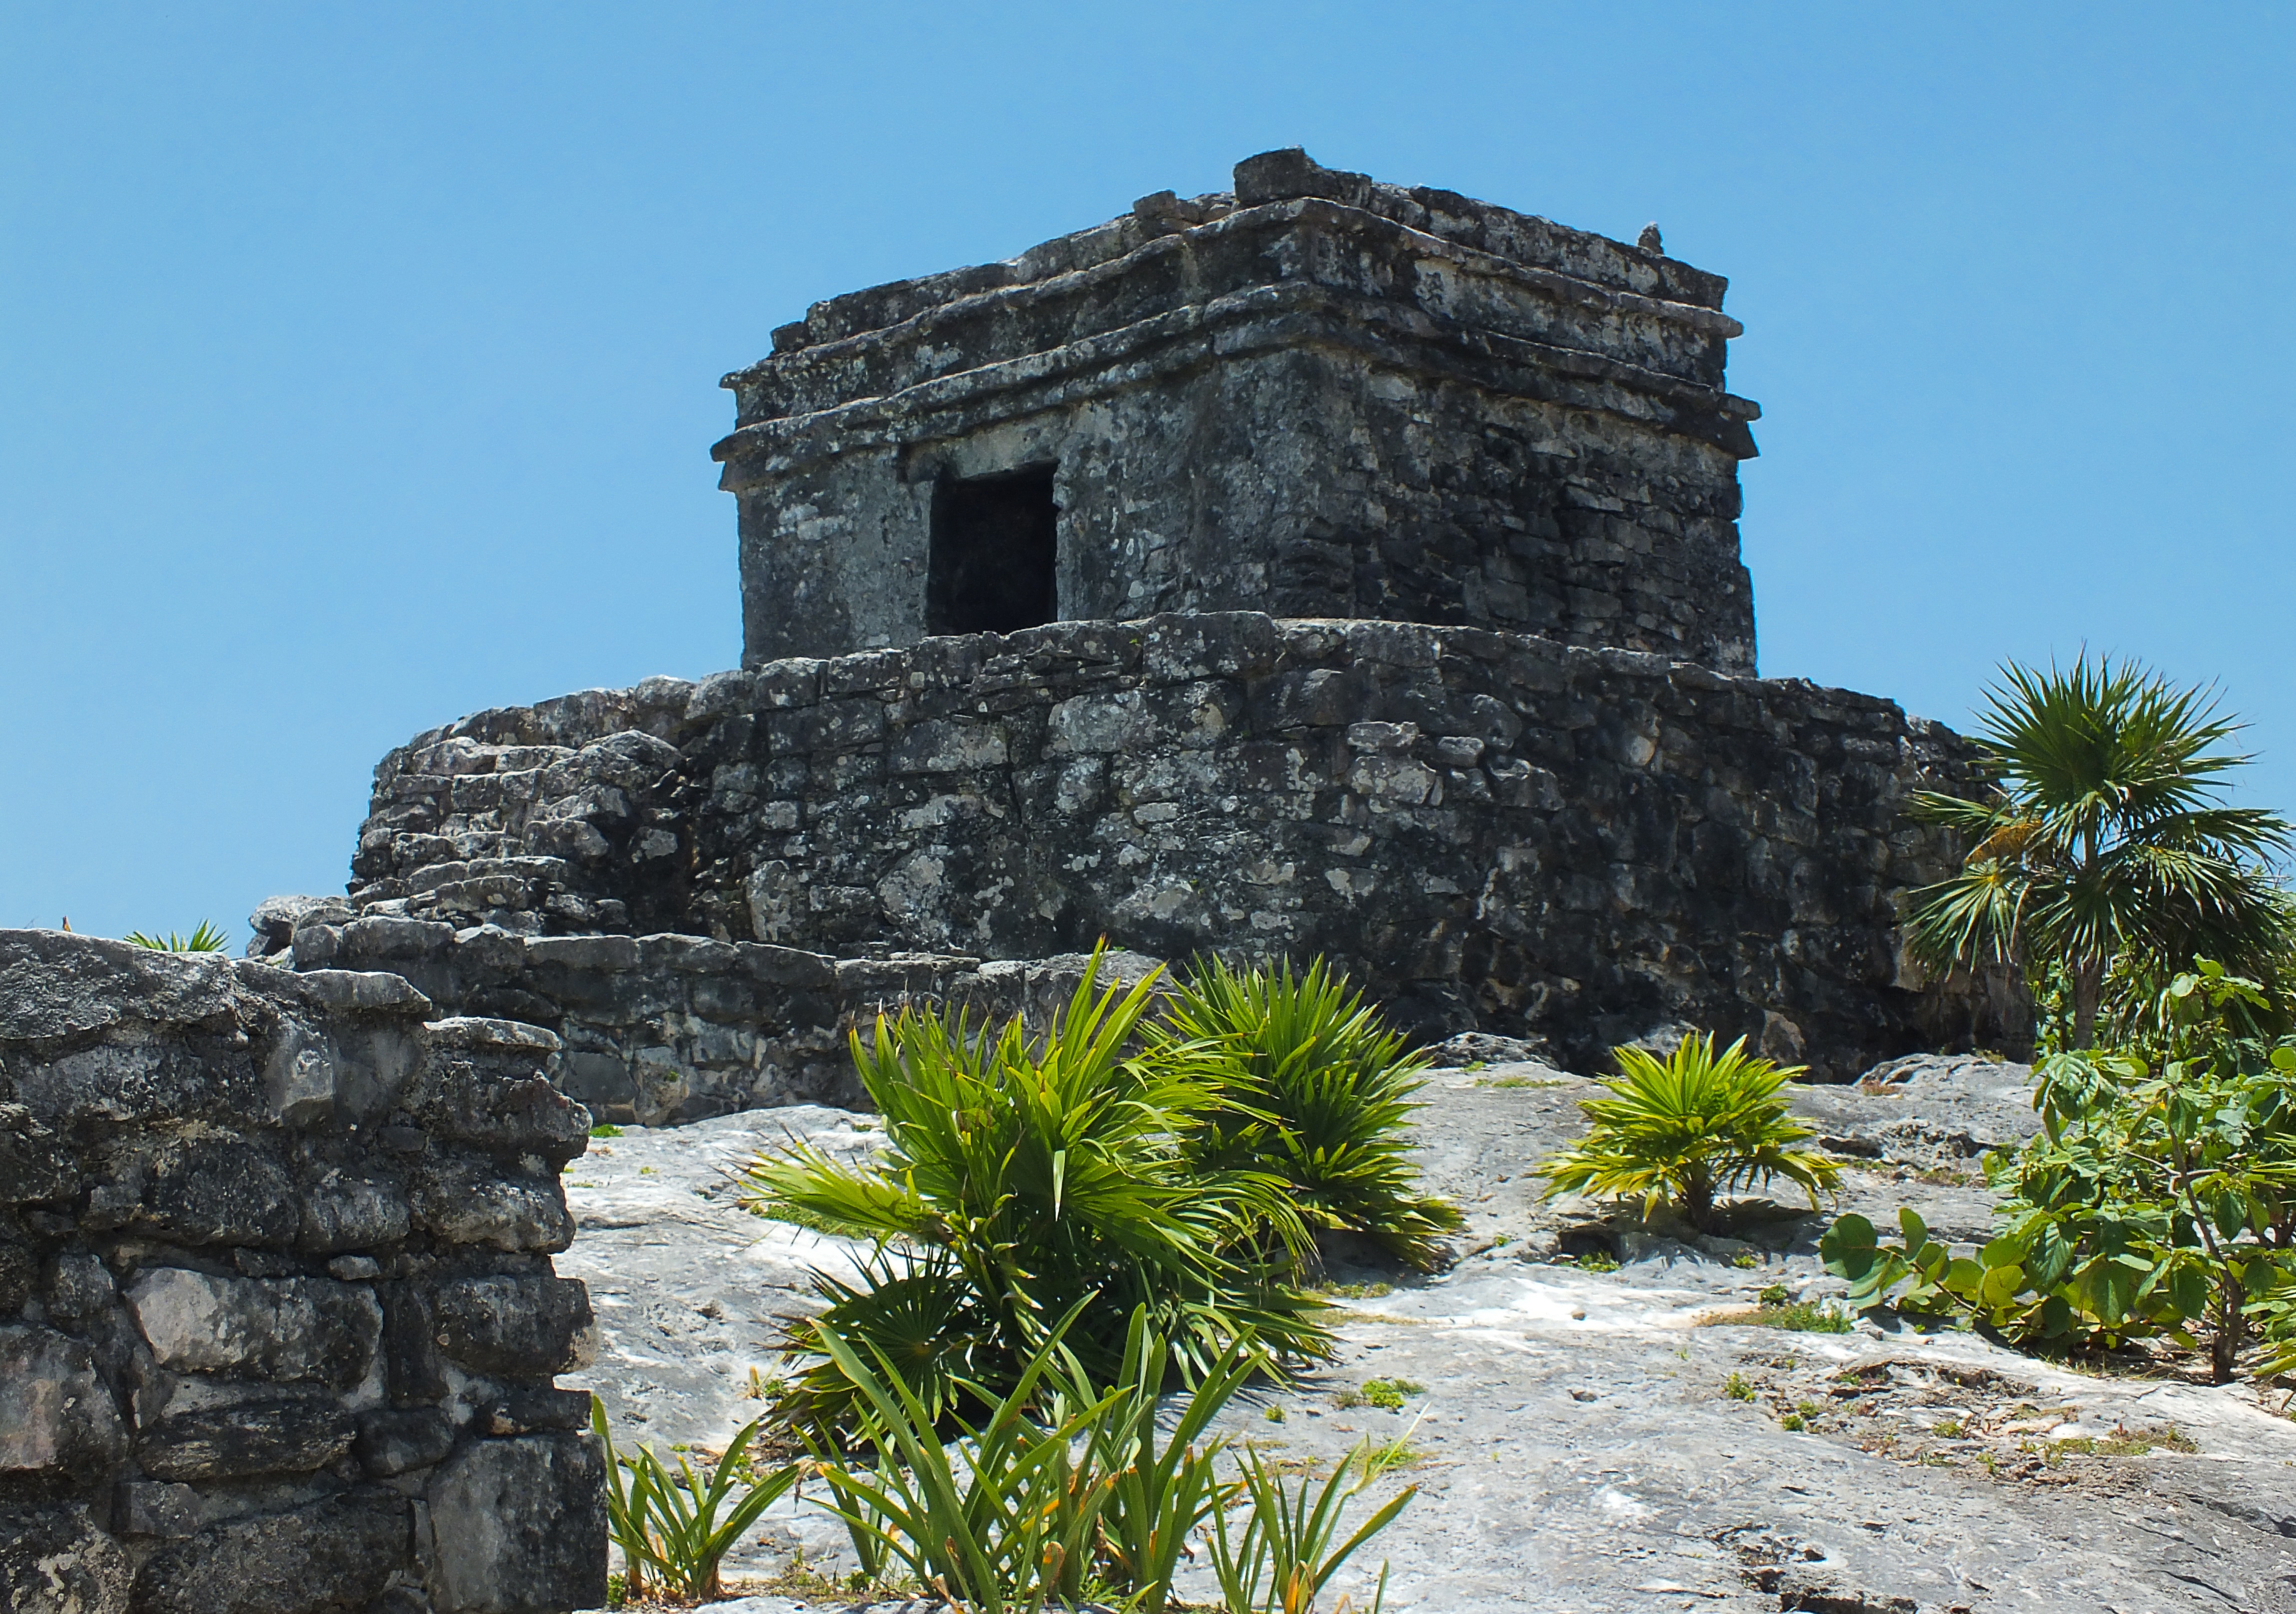
rock, building, monument, landmark, terrain, temple, mexico, ruins, maya, archaeological site, tulum, historic site, ancient history, maya civilization